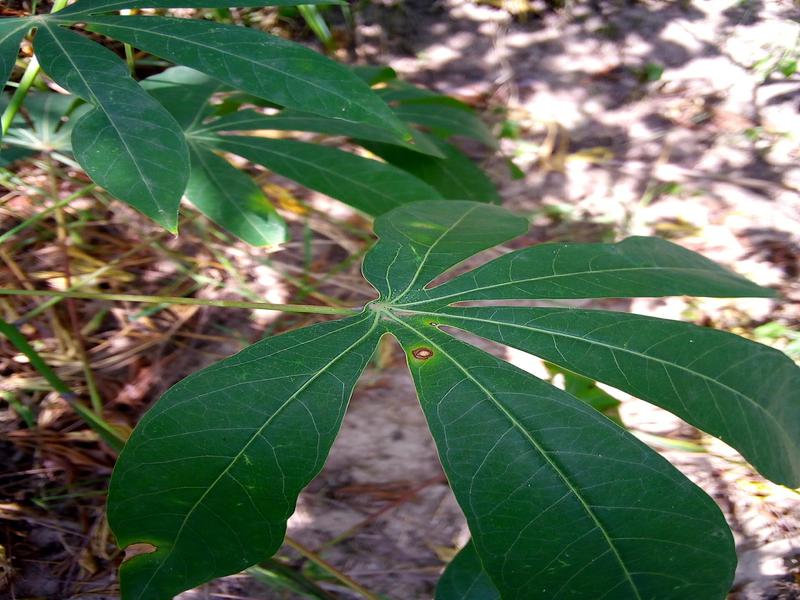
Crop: cassava
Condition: healthy